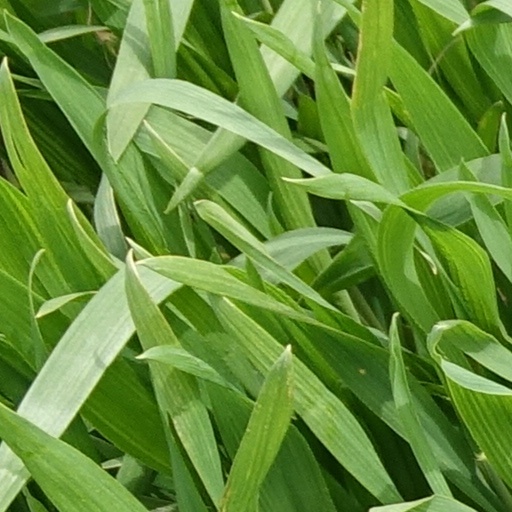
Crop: wheat